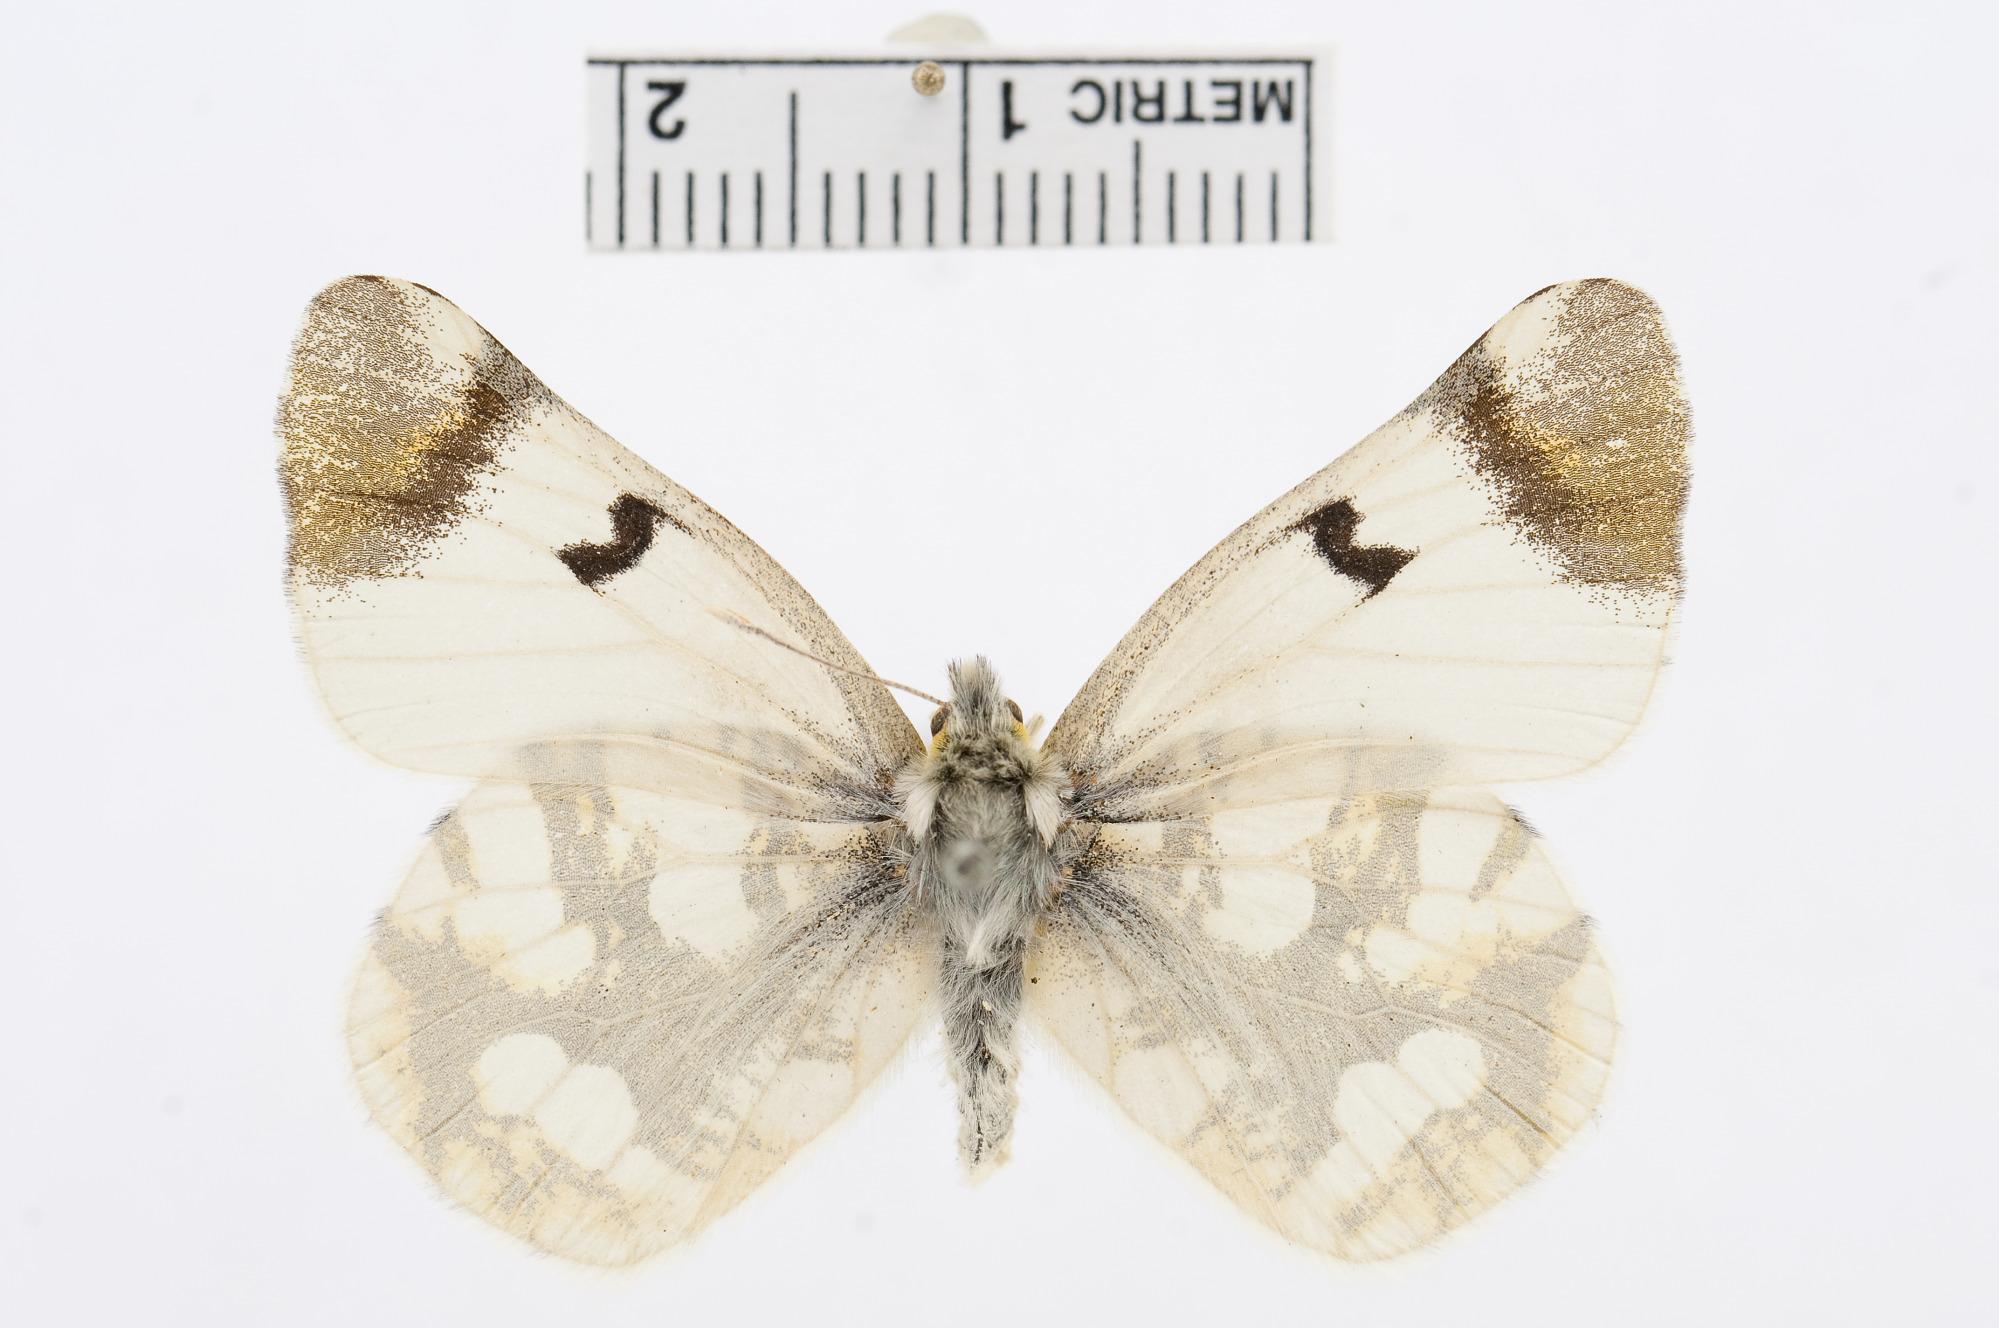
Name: Zegris fausti
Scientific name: Zegris fausti
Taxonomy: Animalia, Arthropoda, Hexapoda, Insecta, Lepidoptera, Pieridae, Pierinae